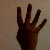
The image shows a hand gesture representing the number 4 in Indian Sign Language.